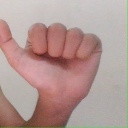
अक्षर: त